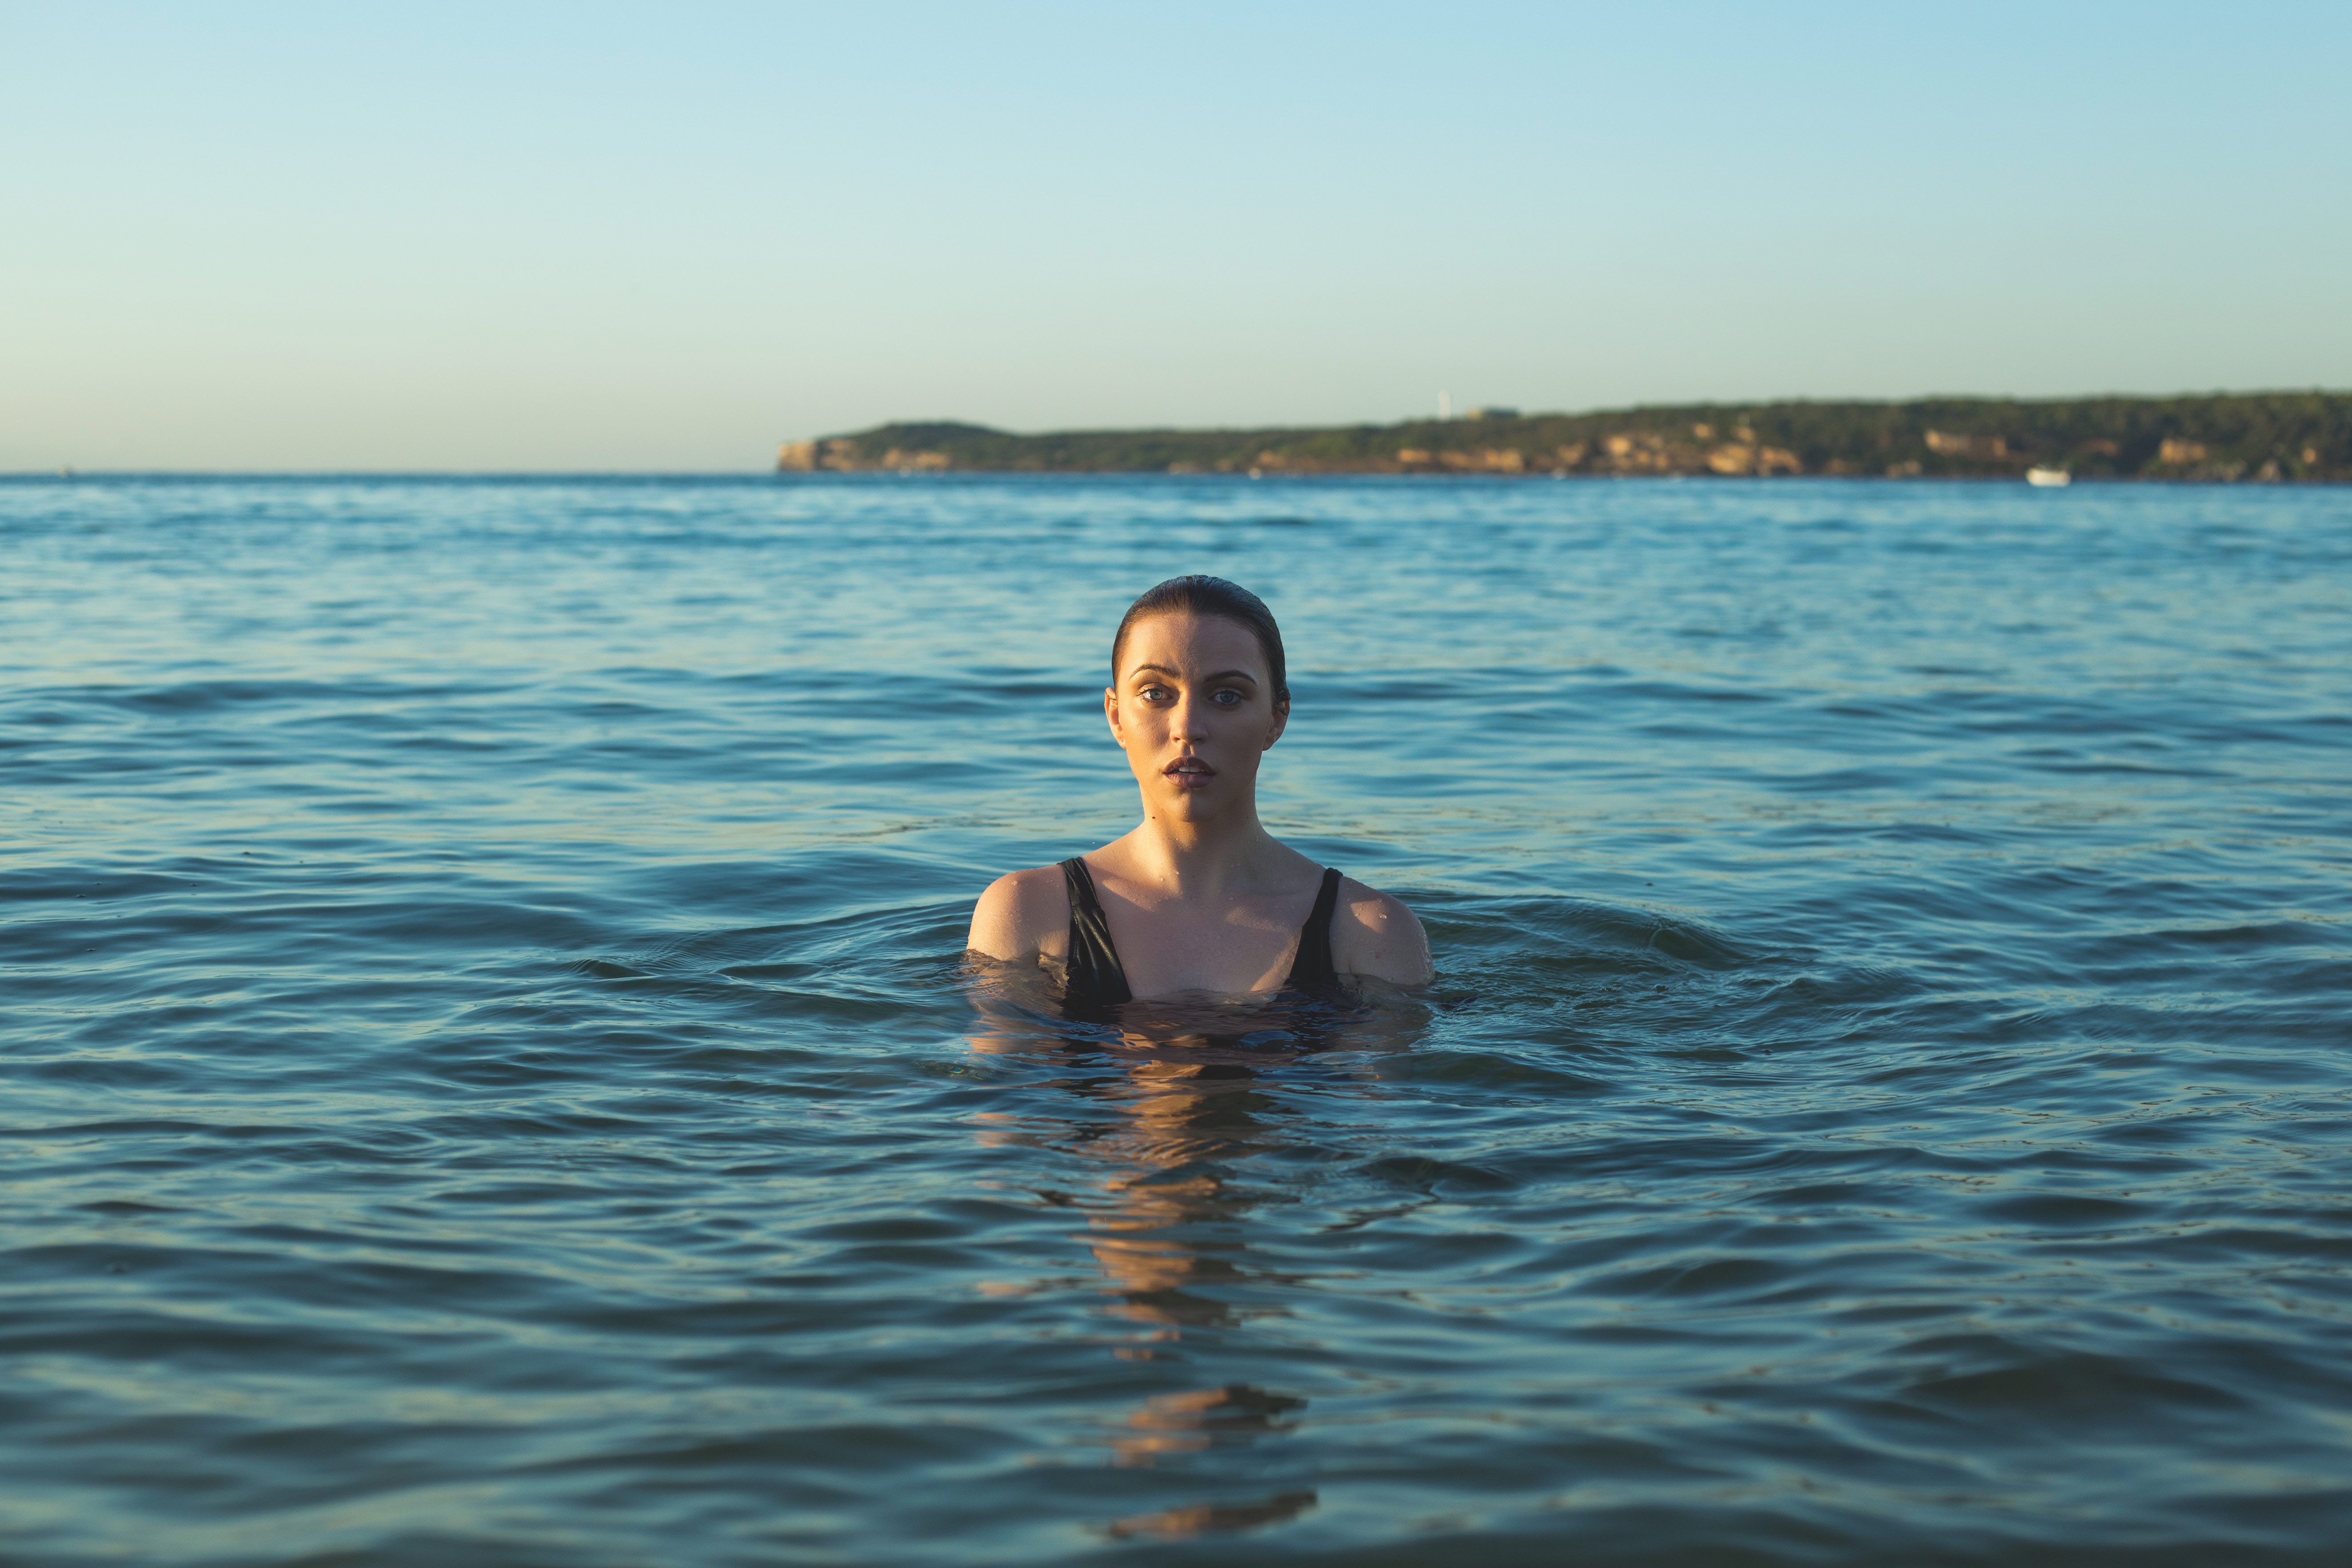
beach, sea, water, ocean, horizon, person, woman, shore, vacation, swimming, body of water